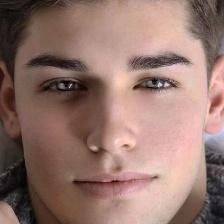
Label: faces